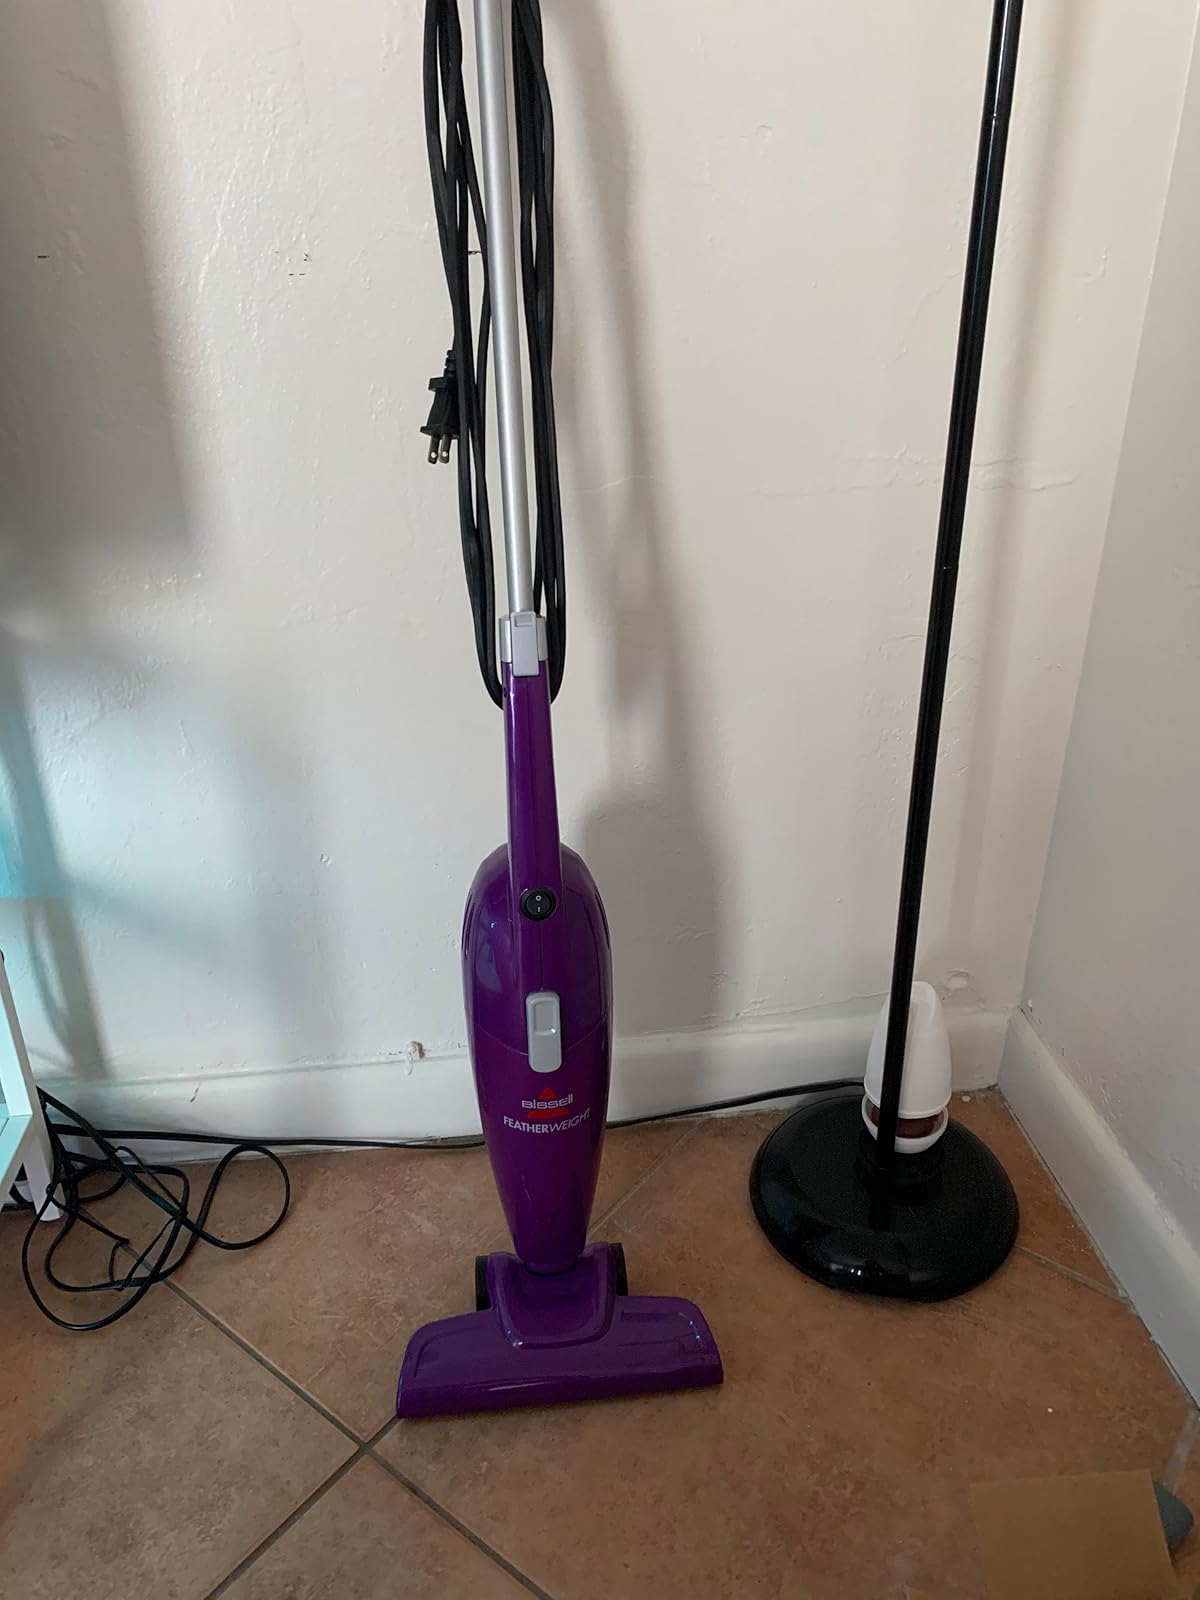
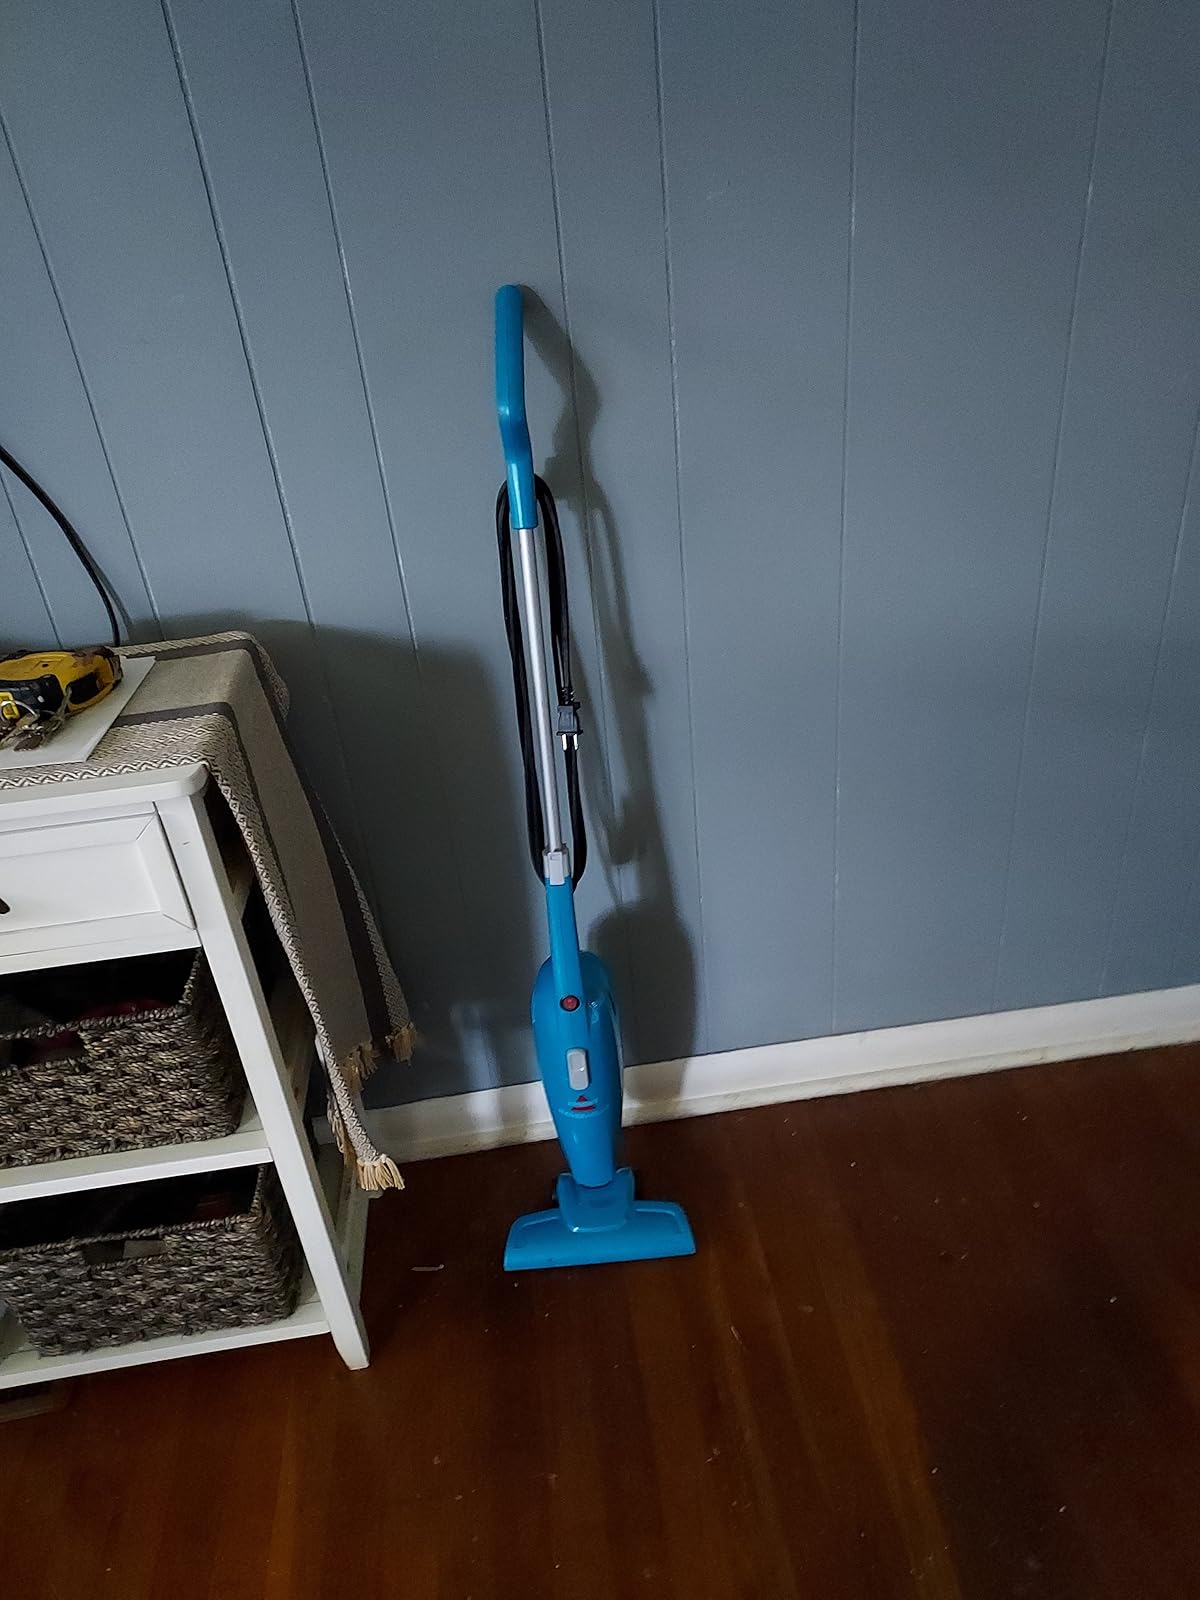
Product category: items_vacuum
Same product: no